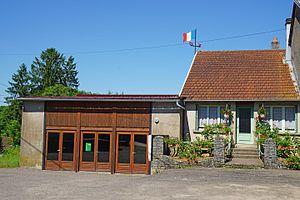
Mairie de Velleminfroy.
Velleminfroy est une commune française située dans le département de la Haute-Saône, en région Bourgogne-Franche-Comté.